Dethick, Lea and Holloway

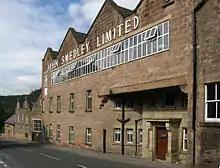
John Smedley's Mill

John Smedley's historic clothing mill retains a factory-outlet shop, selling the clothing that it makes at discount prices.